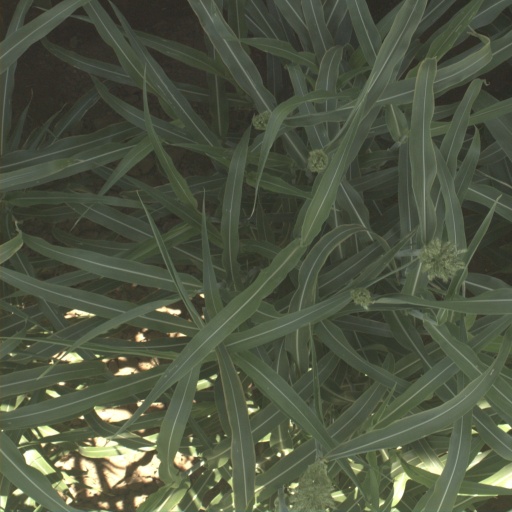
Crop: sorghum